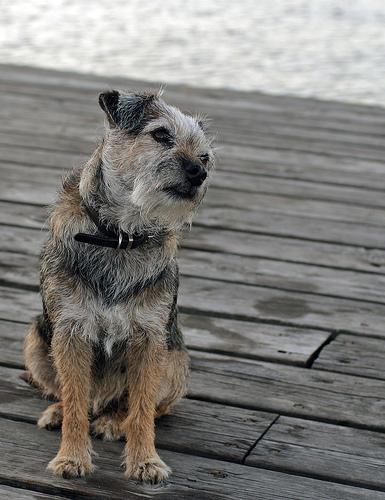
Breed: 206-n000007-Border_terrier